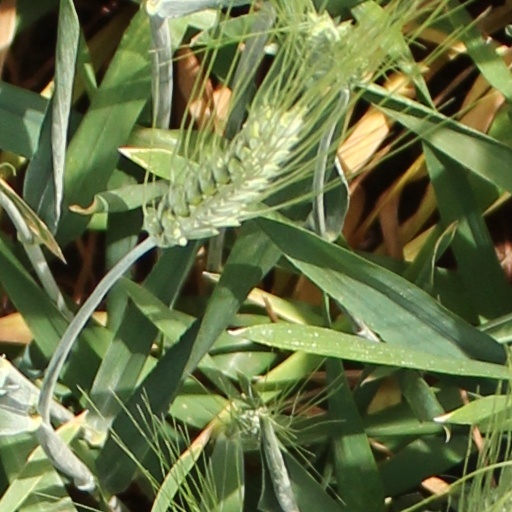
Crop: wheat